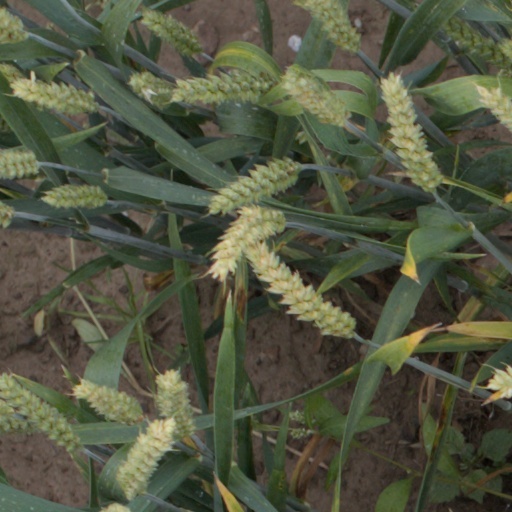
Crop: wheat